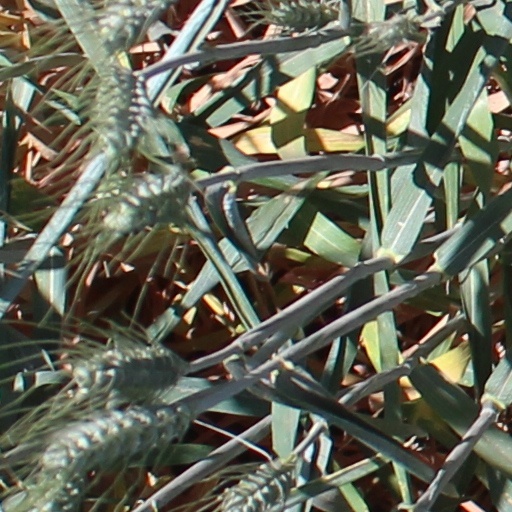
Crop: wheat